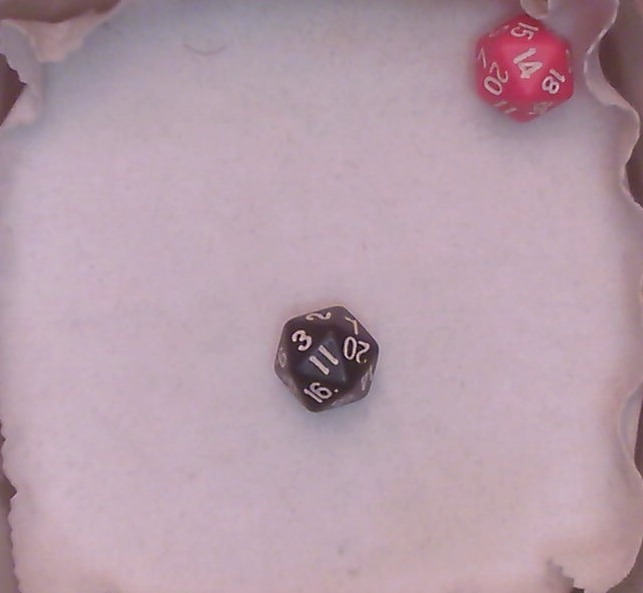
Dice in frame:
type: d20
value: 11
type: d20
value: 14
Label source: human
Face values trusted: yes